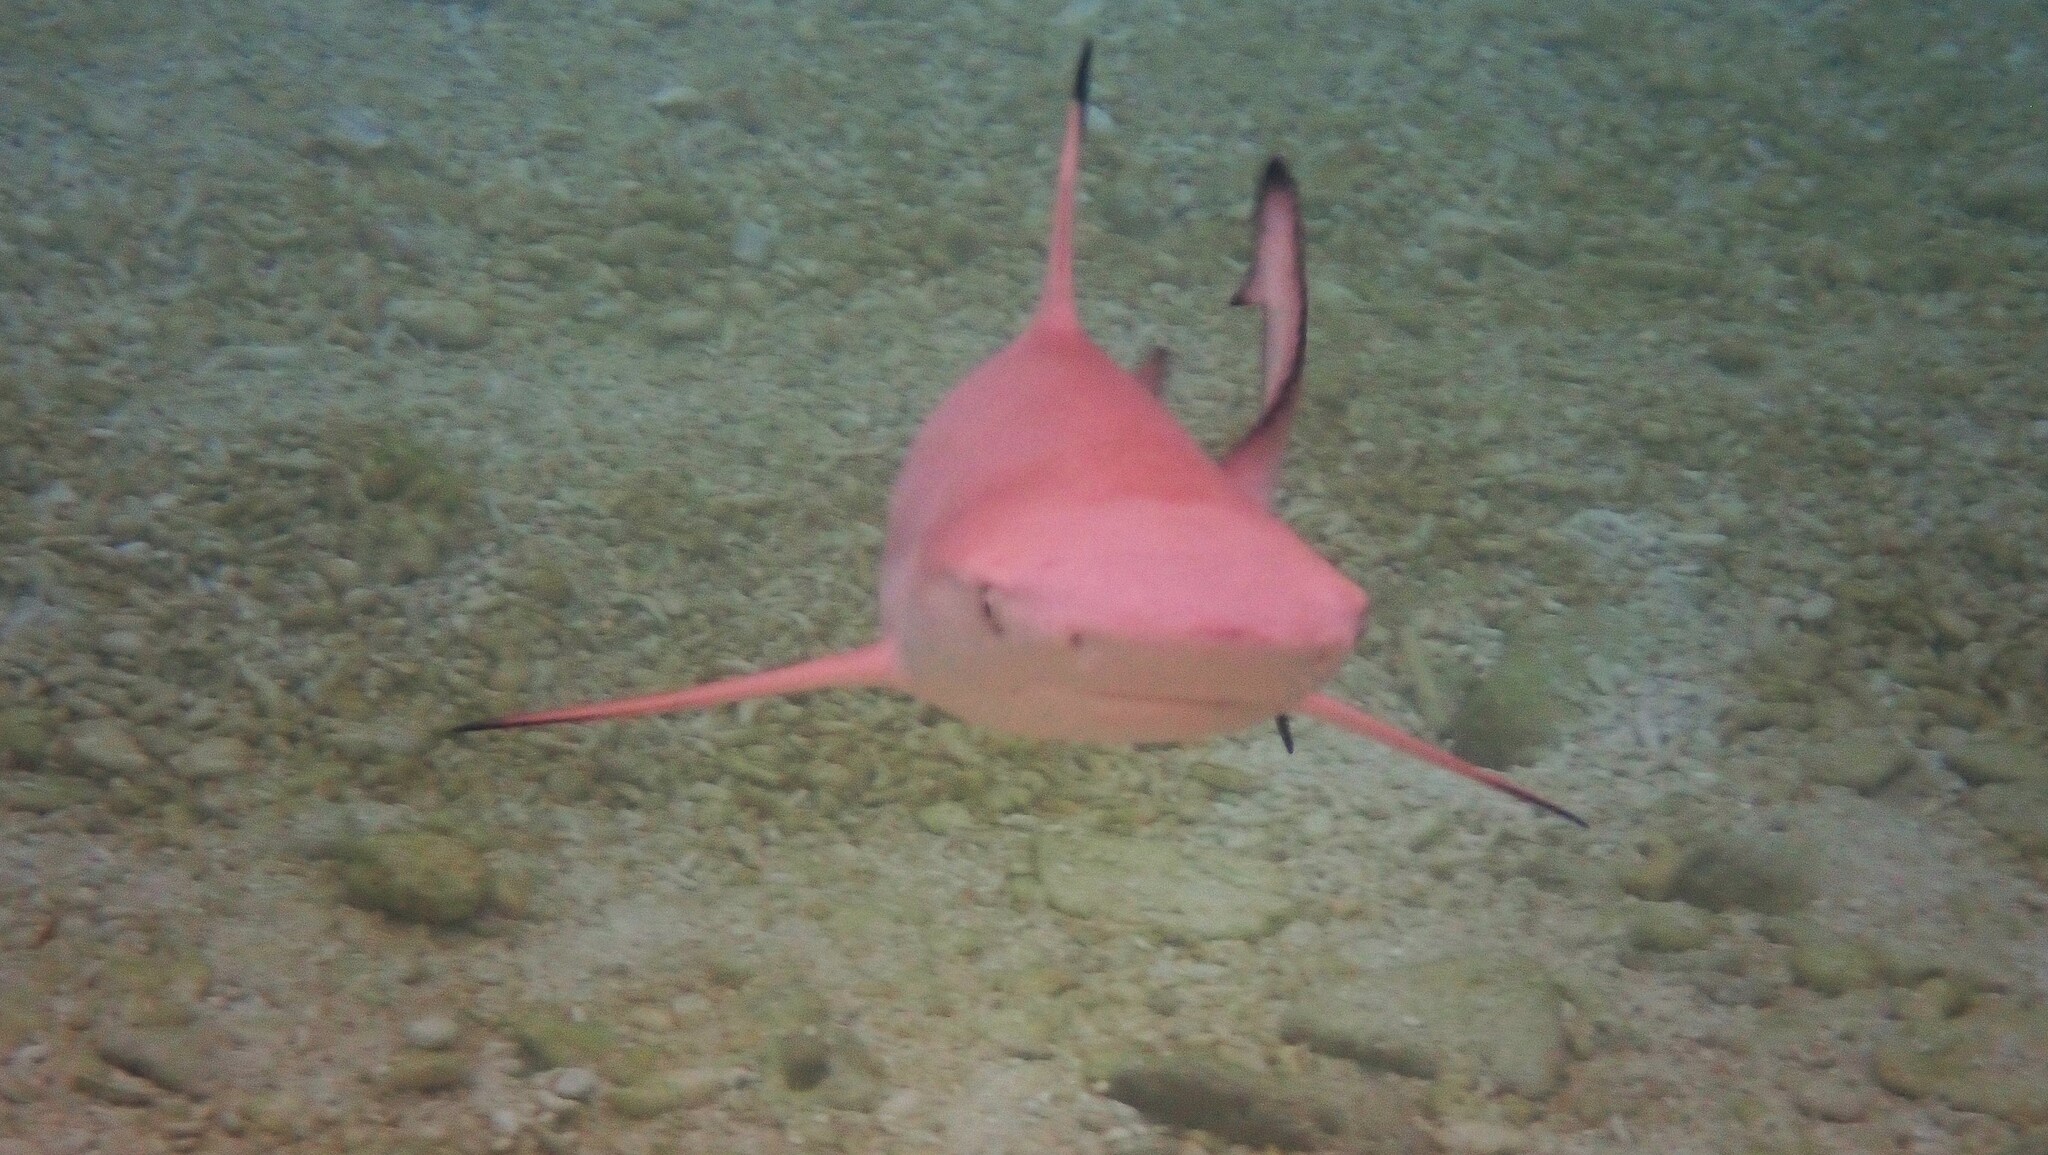
Carcharhinus melanopterus (Blacktip Reef Shark)